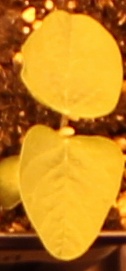
Label: Soybean